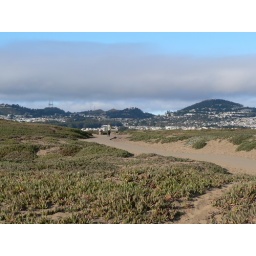
Sutro tower and the cross obscured by clouds